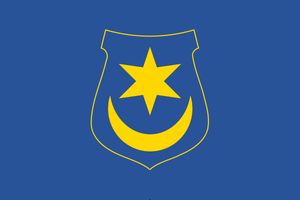
Tarnów est une ville de Pologne située dans la voïvodie de Petite-Pologne.